David Coulthard

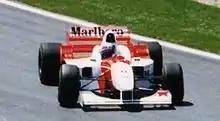
Coulthard at the 1996 San Marino Grand Prix

For 1996, Coulthard partnered experienced driver Mika Häkkinen at McLaren, and believed there was a chance of winning races, though a challenge for the World Championship was unlikely until 1997 or 1998. His season started badly; he suffered a throttle issue in Australia, including a collision with Jordan driver Martin Brundle on the first lap. Coulthard spun off in Brazil and finished outside the points in Argentina. However, Coulthard secured a podium at the Nürburgring and led the race in San Marino before suffering a hydraulic failure.